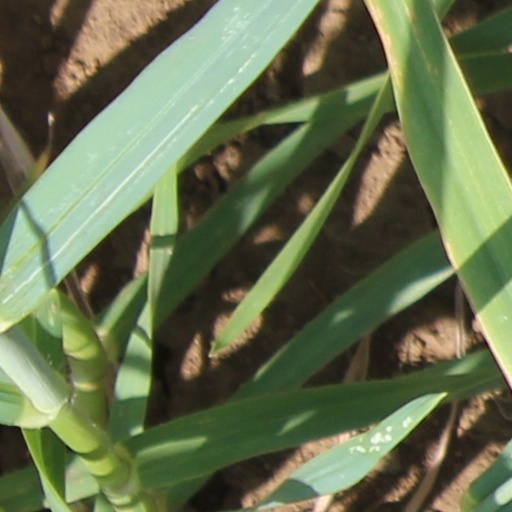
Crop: wheat